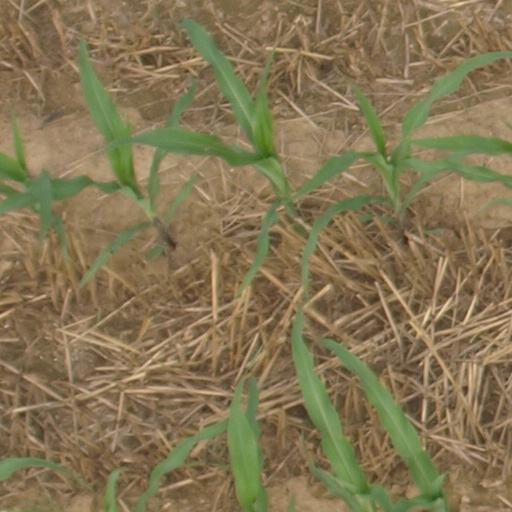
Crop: maize; corn